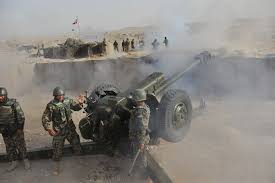
Label: D-30